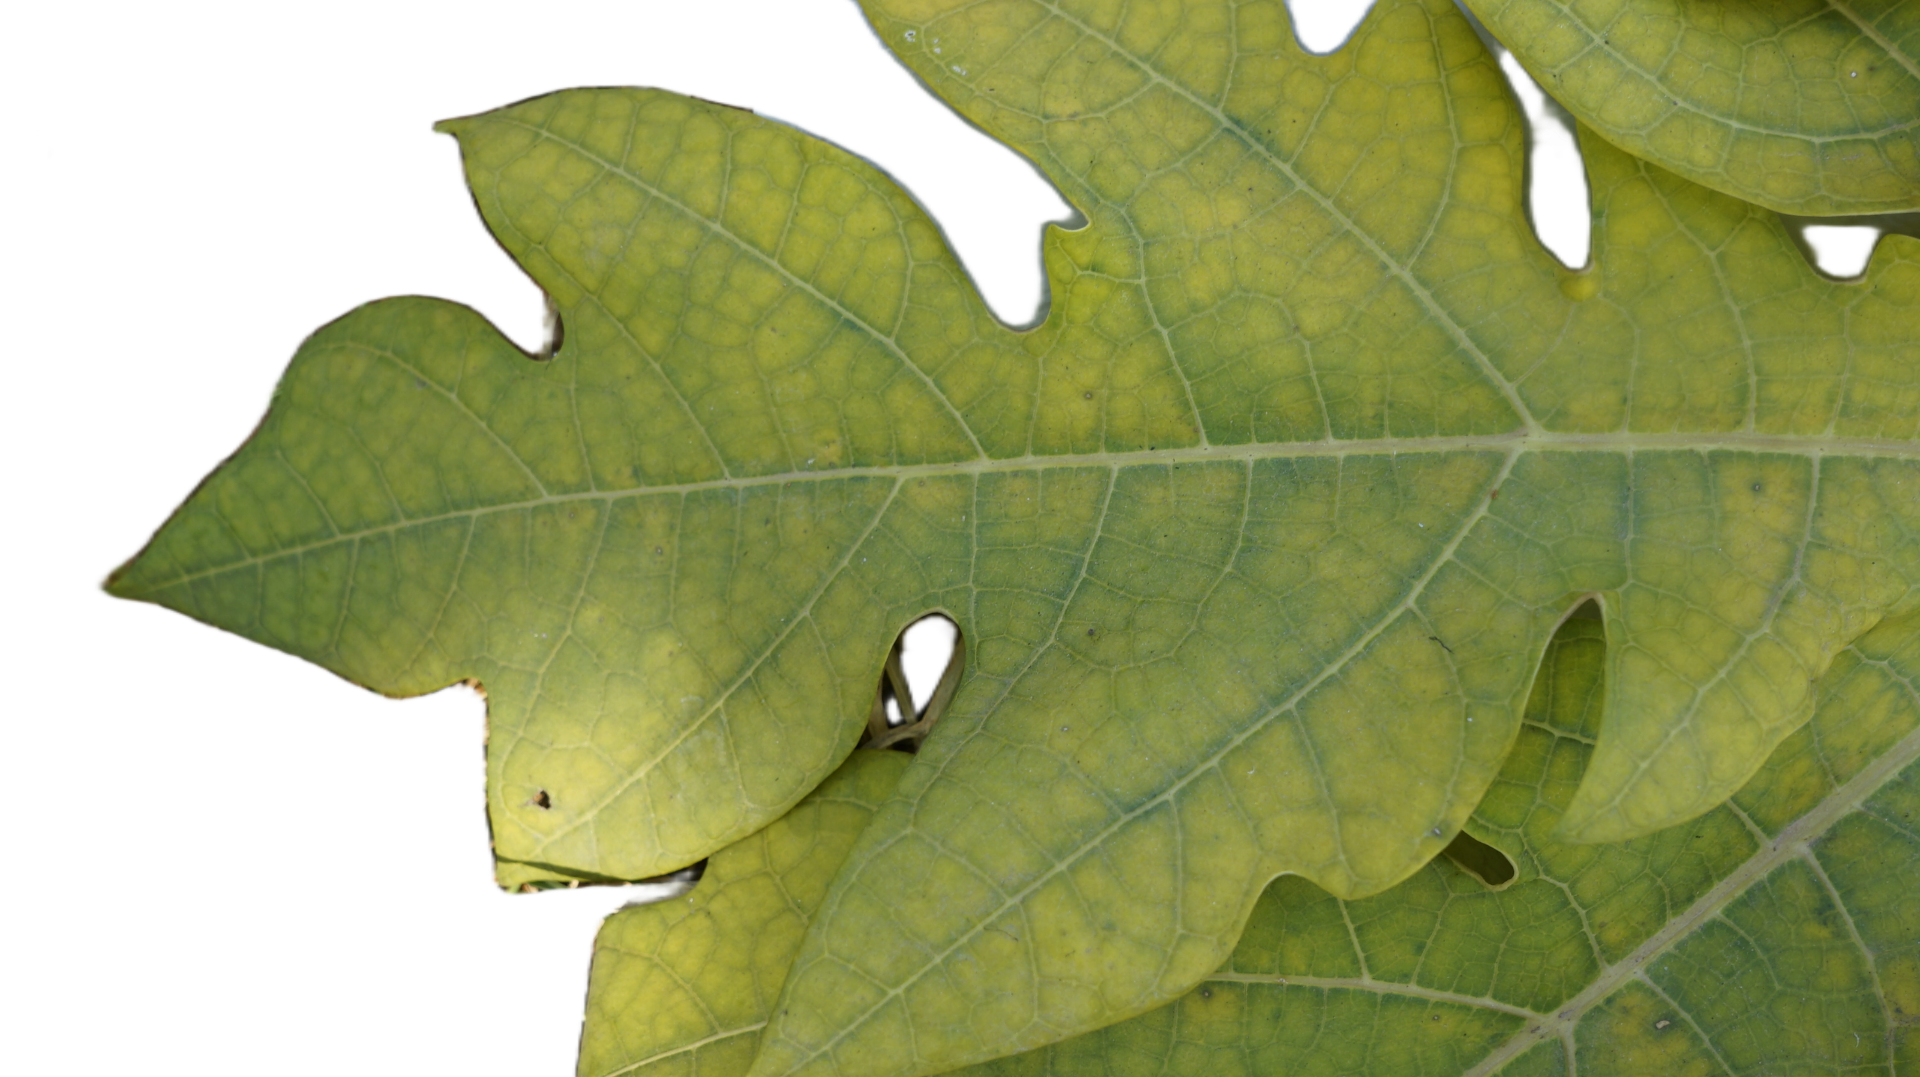
Crop: Papaya
Label: Carica_Insect_Hole